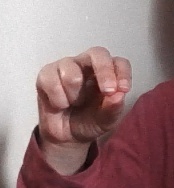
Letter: gaaf